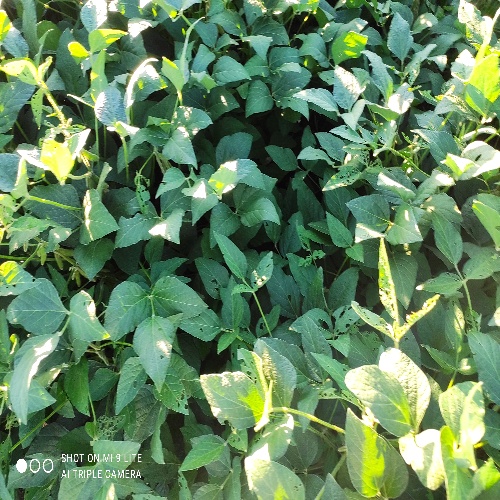
Label: Caterpillar